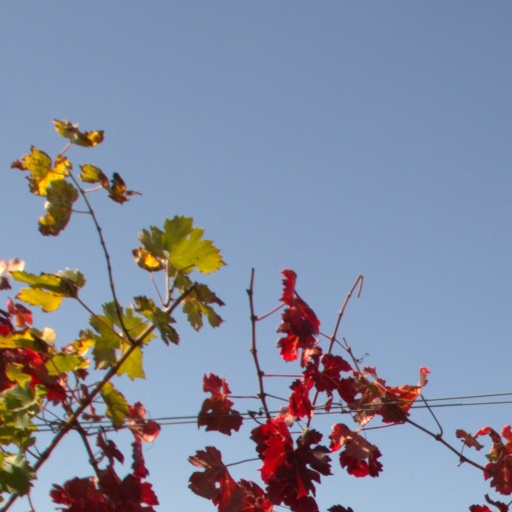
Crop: grape